George A. Waldo House

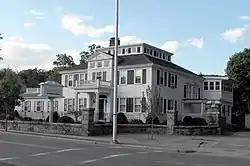
George A. Waldo House

The George A. Waldo House is a historic house in Methuen, Massachusetts. Built in 1825 and altered somewhat around 1900 by local philanthropist Edward Searles, it is one of Methuen's finest examples of Federal period architecture. It was added to the National Register of Historic Places in 1984, and is currently occupied by the Kenneth H. Pollard Funeral Home.